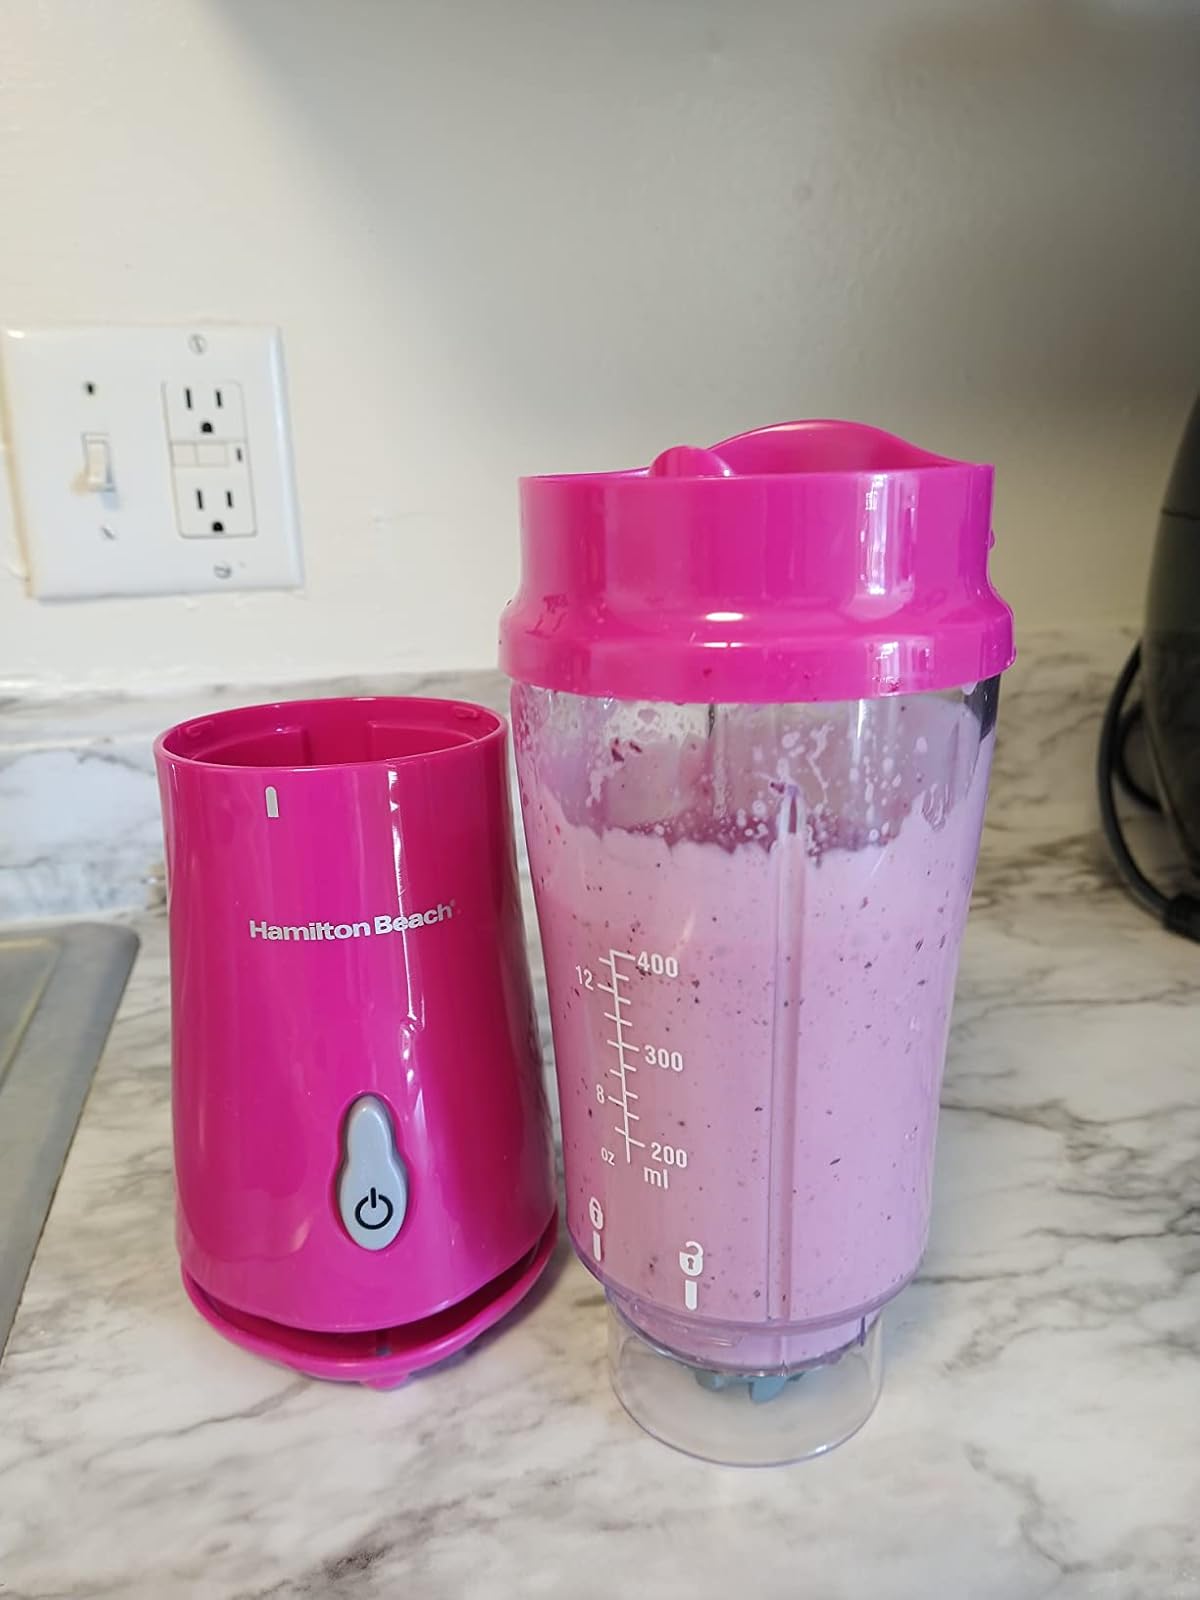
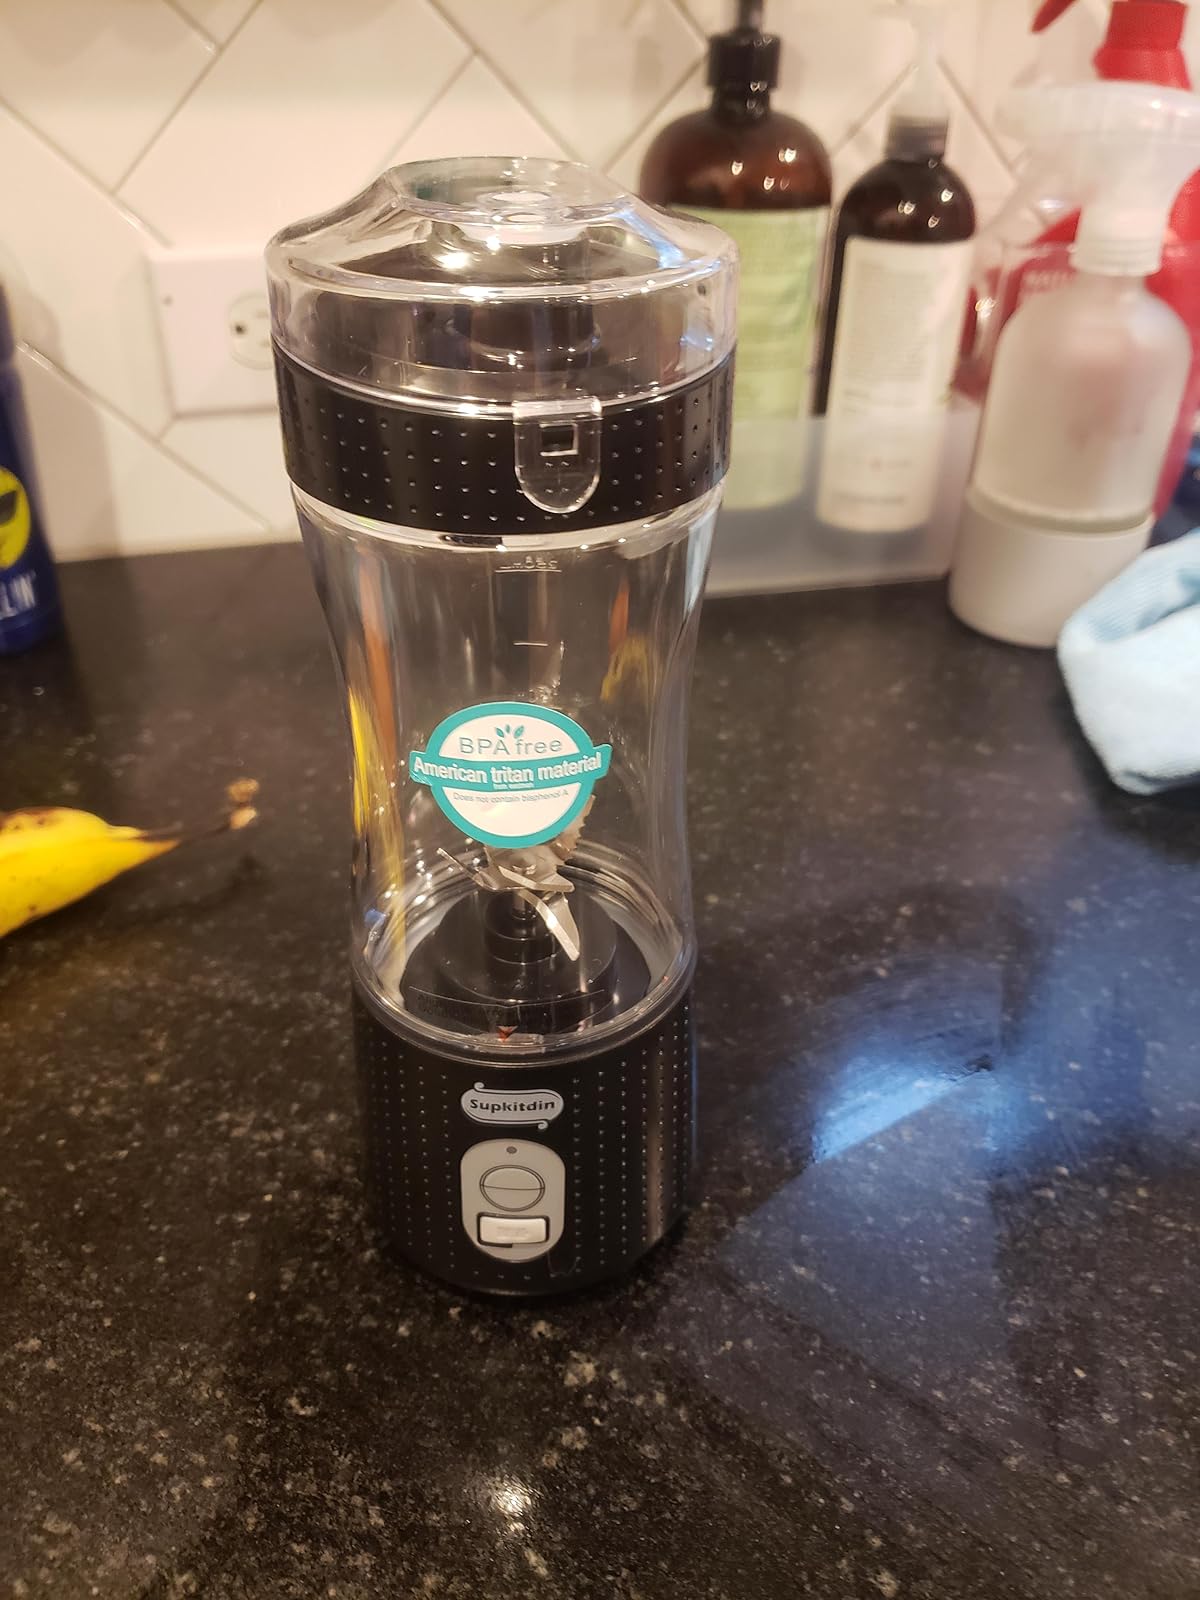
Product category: items_blender
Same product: no